Tin-glazing

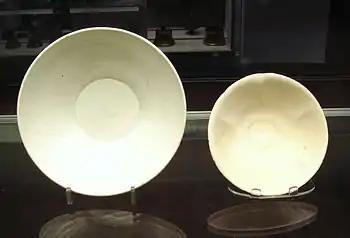
Chinese porcelain white ware bowl, not tin-glazed (left), found in Iran, and Iraqi tin-glazed earthenware bowl (right) found in Iraq, both 9th–10th century, an example of Chinese influences on Islamic pottery. British Museum.

The earliest tin-glazed pottery appears to have been made in Abbasid Iraq (750–1258) in the 8th century, fragments having been excavated during the First World War from the palace of Samarra about fifty miles north of Baghdad. From Mesopotamia, tin glazes spread to Islamic Egypt (868–905) during the 10th century, and then to Andalusian Spain (711–1492), leading to the maximum development of Islamic lusterware.